Packard 300

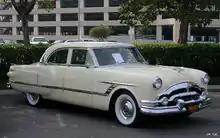
1953 Packard Cavalier

The 1953 Cavalier was easily identified from other Packards by its unique chrome side spear trim and a "fishtail" chrome fin added to the tail light, shared with all Packards for 1953.